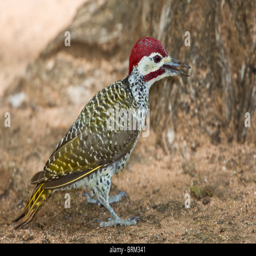
woodpecker searching for ants and termites on the ground